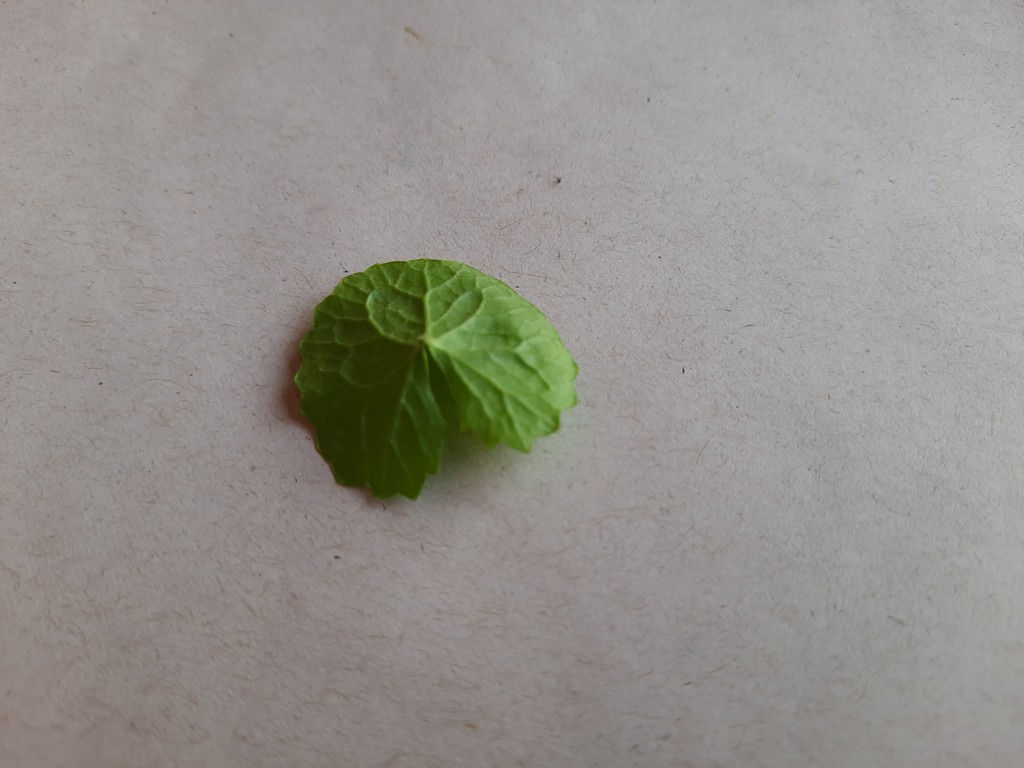
Label: Healthy